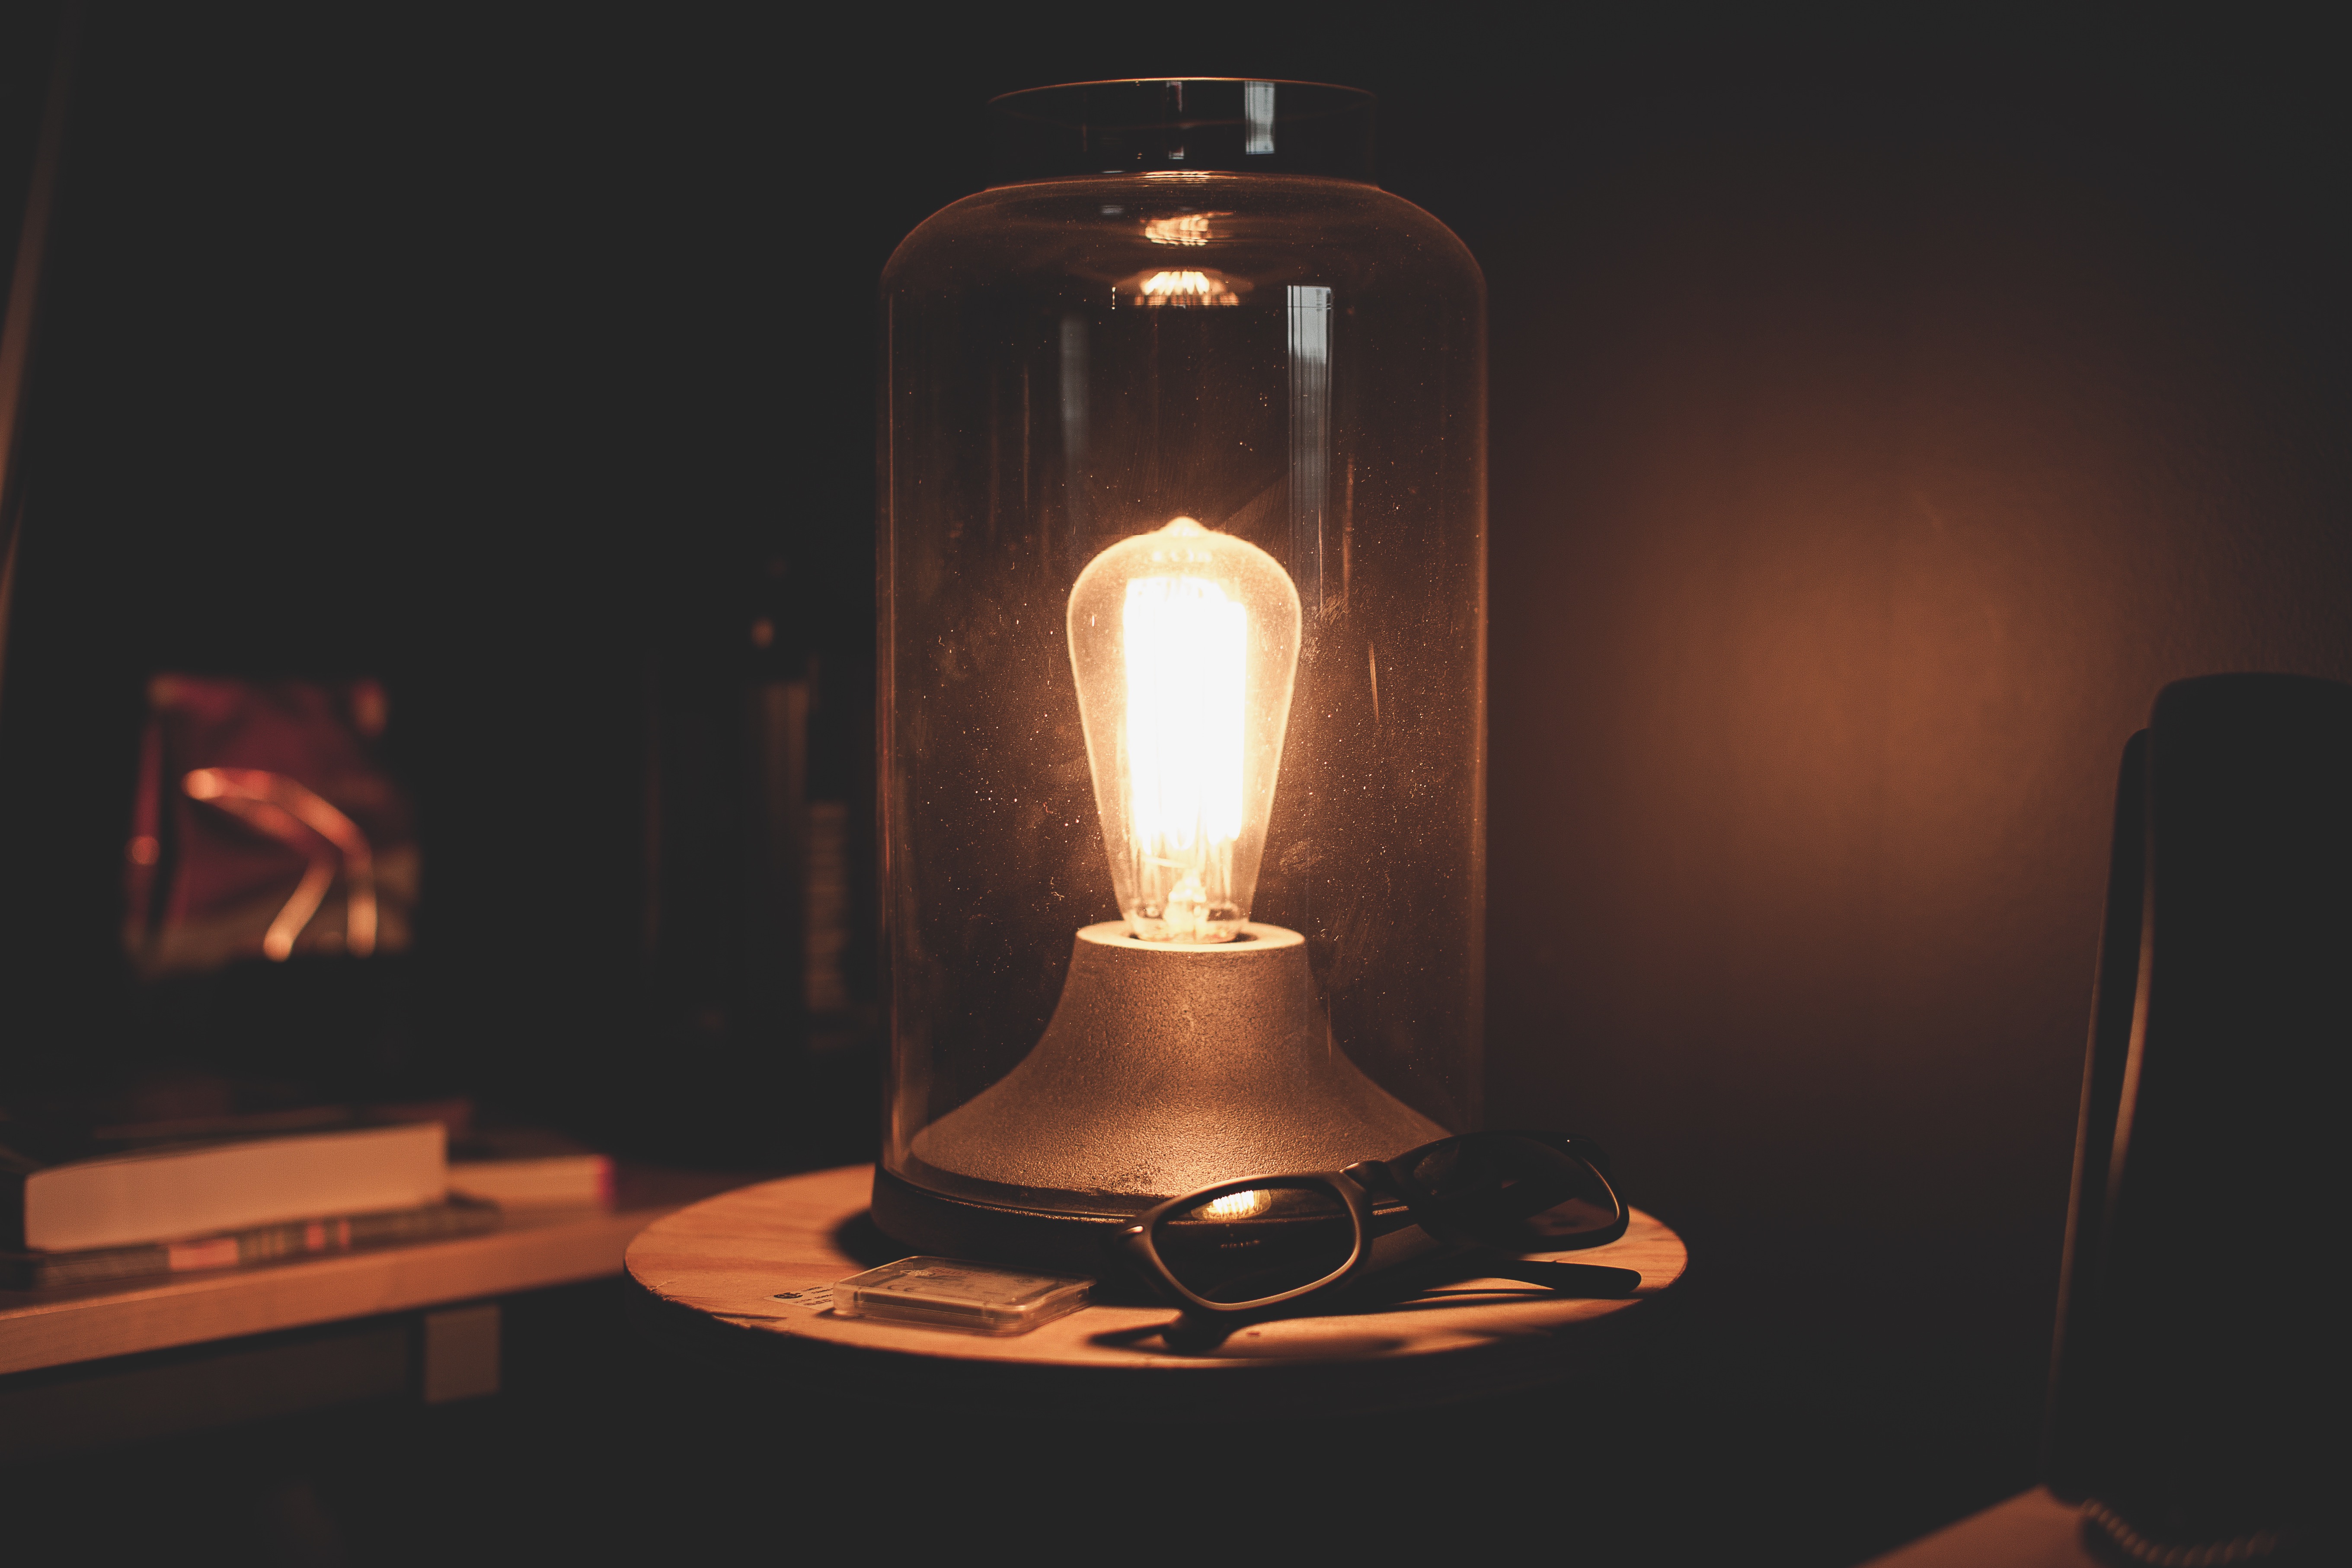
light, lantern, flame, darkness, lamp, candle, lighting, light fixture, still life photography, incandescent light bulb